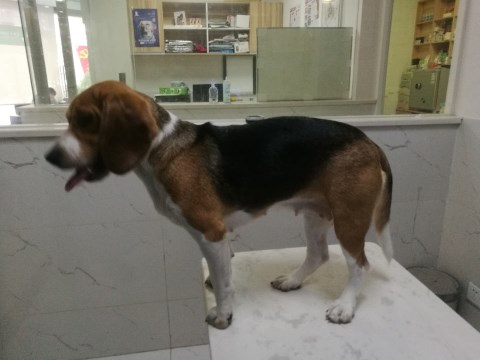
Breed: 276-n000113-beagle